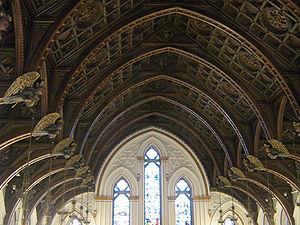
L'église Sainte-Marie est une église catholique de Charlestown. C'est le siège de la paroisse Sainte-Marie-Sainte-Catherine-de-Sienne résultant de la fusion, à cause de la baisse du nombre des fidèles, des deux communautés paroissiales de Sainte-Marie et de Sainte-Catherine-de-Sienne en 2006, cette dernière fermant définitivement en 2008. La paroisse fait partie de l'archidiocèse de Boston.